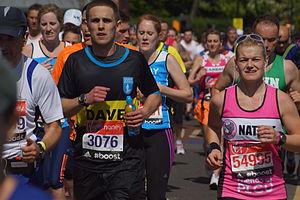
Le Marathon de Londres de 2014 est la 34ᵉ édition du Marathon de Londres au Royaume-Uni qui a eu lieu le dimanche 13 avril 2014. C'est le deuxième des World Marathon Majors à avoir lieu en 2014 après le Marathon de Tokyo. Le Kényan Wilson Kipsang Kiprotich remporte la course masculine avec un temps de 2 h 4 min 28 s, signant à cette occasion un nouveau record de l'épreuve. Sa compatriote Edna Kiplagat s'impose chez les femmes en 2 h 20 min 21 s.